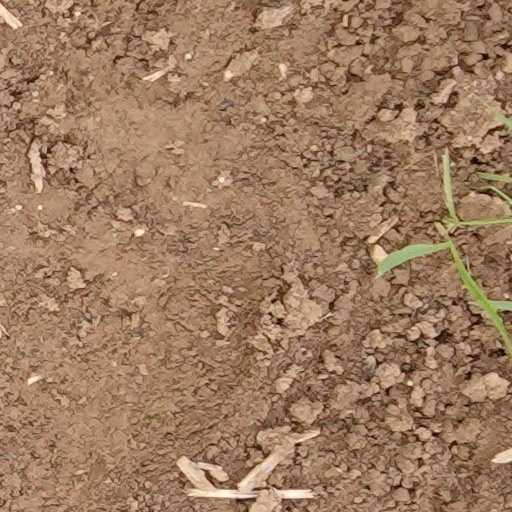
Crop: wheat